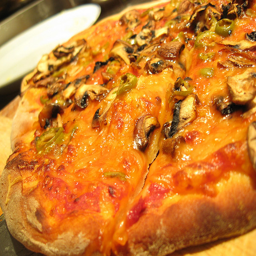
A pizza sitting on top of a wooden cutting board next to a white plate.
an image of a cheesy large pizza pie
A pizza covered in cheese with mushrooms on top
A pizza pie with yellow cheese  and mushrooms on it
A cooked pizza that has veggies on it.